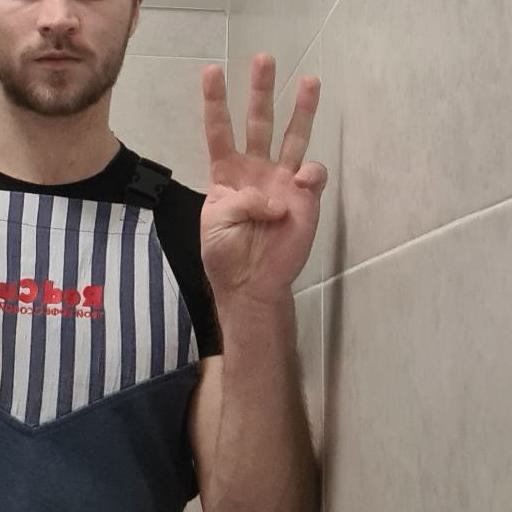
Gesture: three